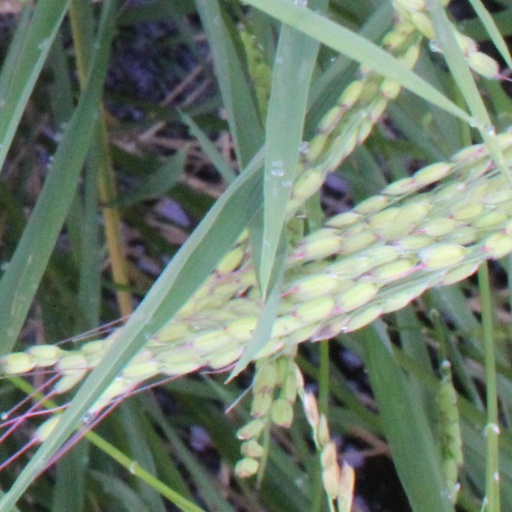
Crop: rice